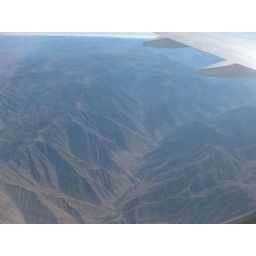
river valley in andes mountains